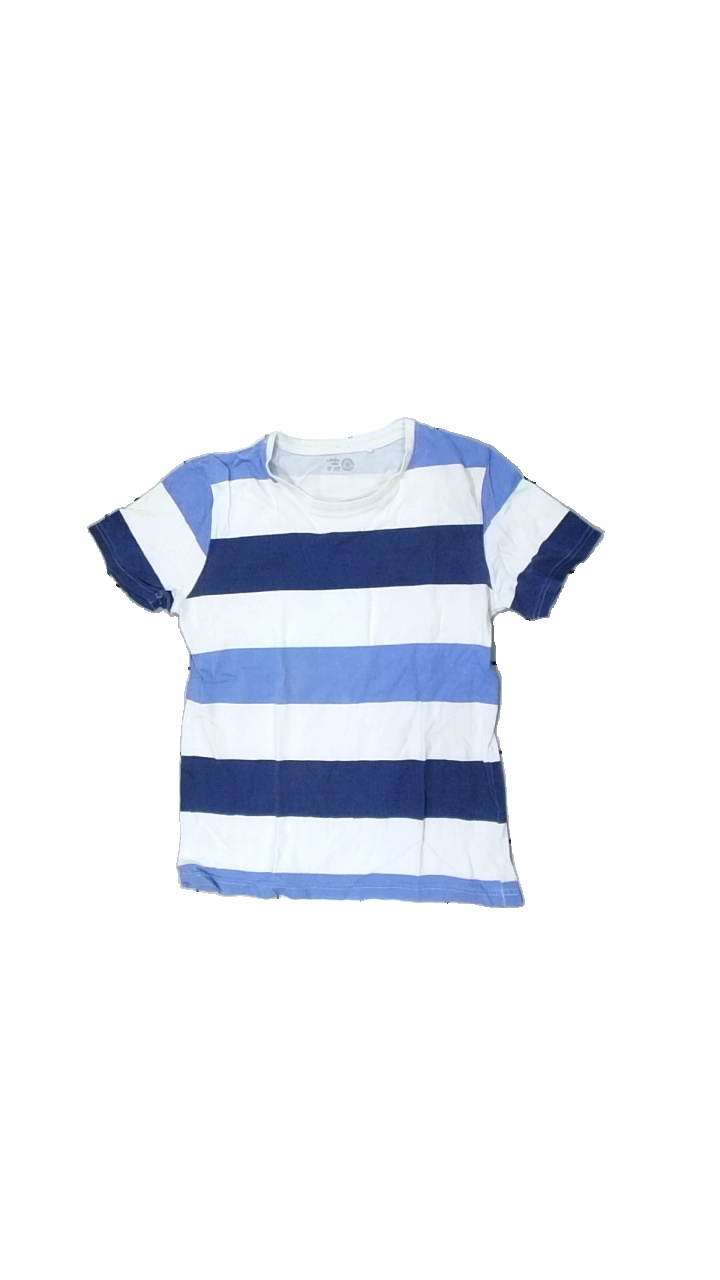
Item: T-shirt (Ladies)
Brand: Lindex
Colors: White, Blue
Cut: Regular, C-collar
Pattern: Striped
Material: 100% cotton
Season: All
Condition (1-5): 3
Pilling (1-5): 2
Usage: Repair
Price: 50-100